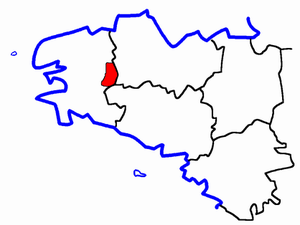
Le canton de Carhaix-Plouguer est un canton français situé dans le département du Finistère et la région Bretagne.